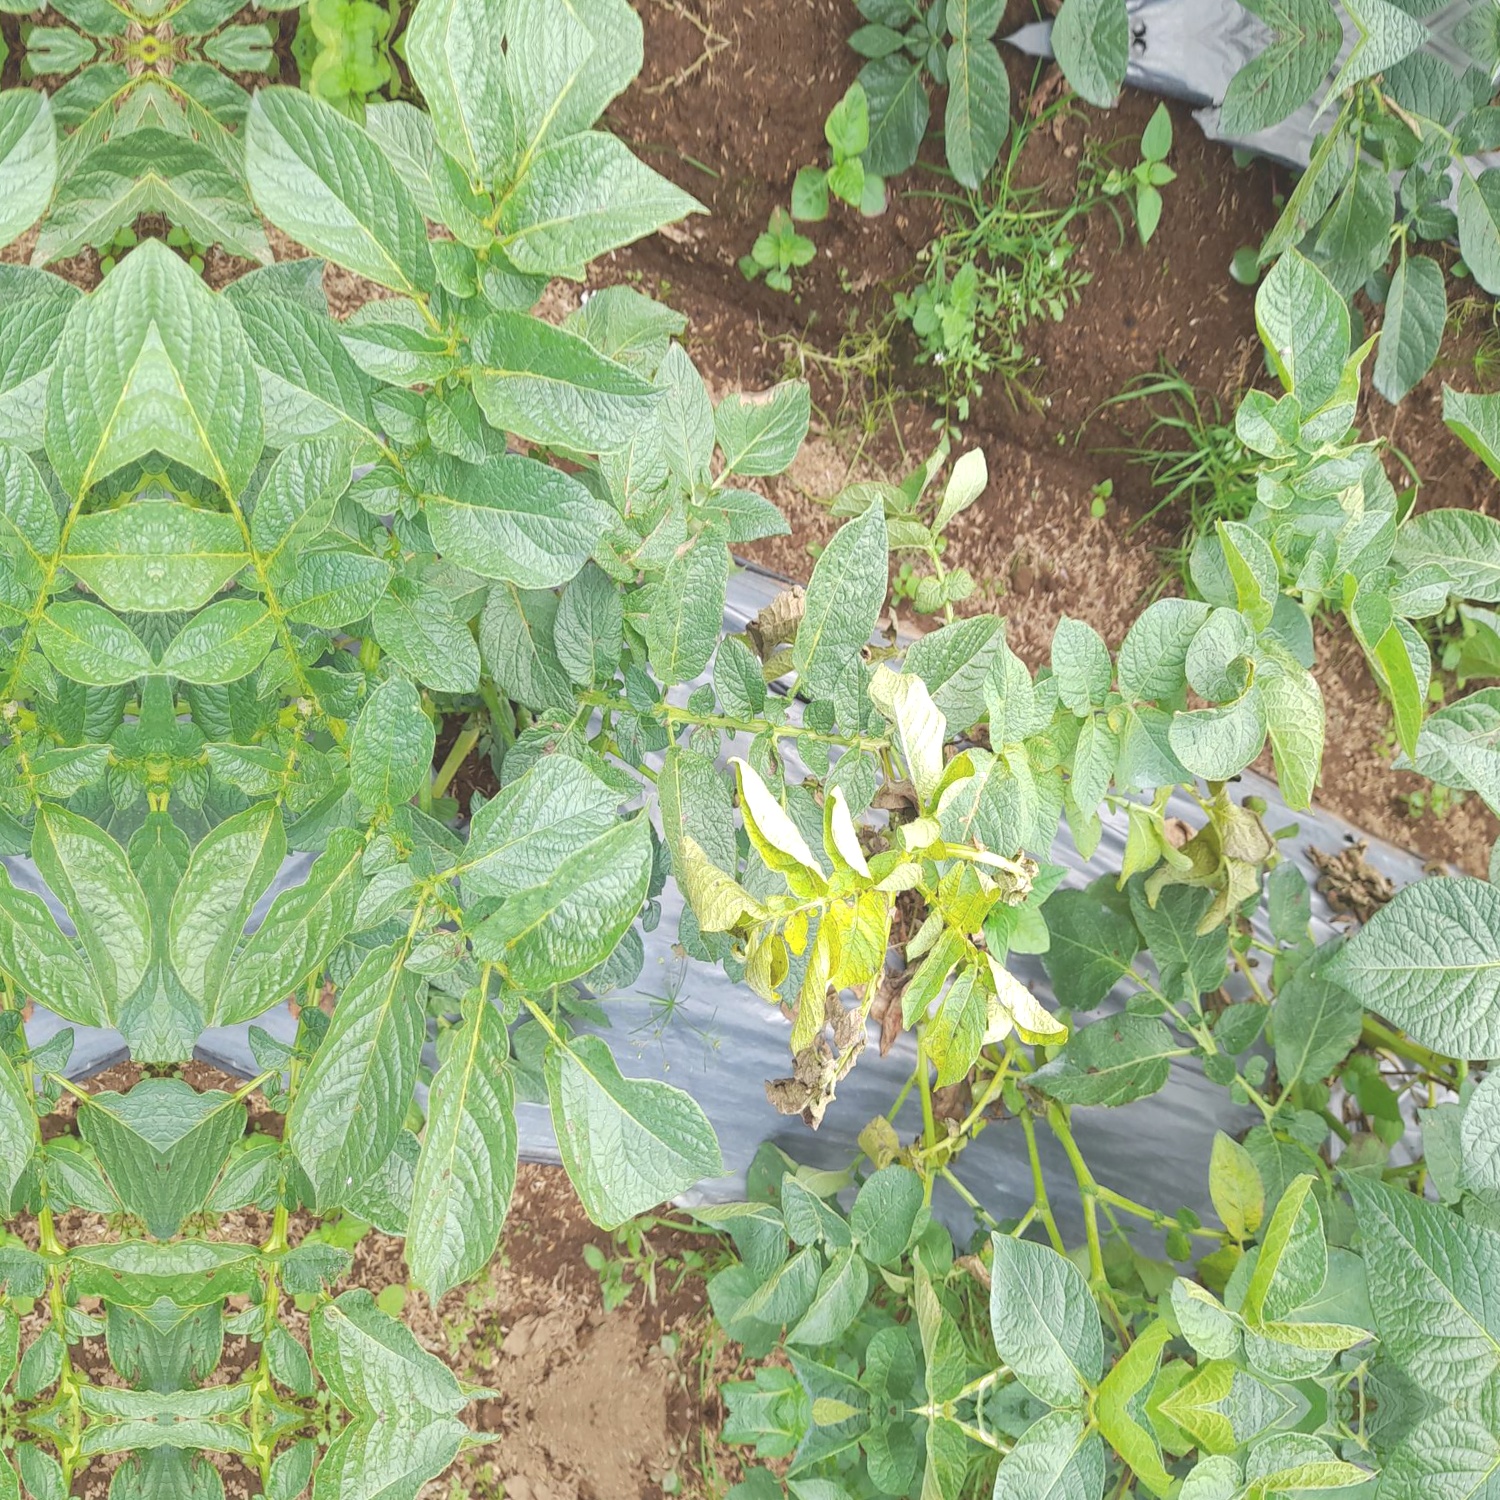
Etiqueta: Pudricion_Parda